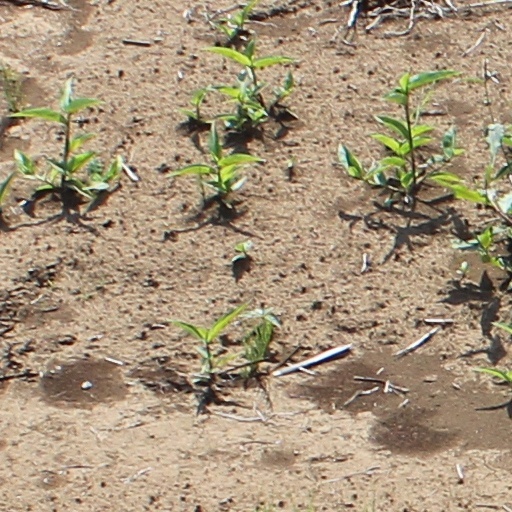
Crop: wheat